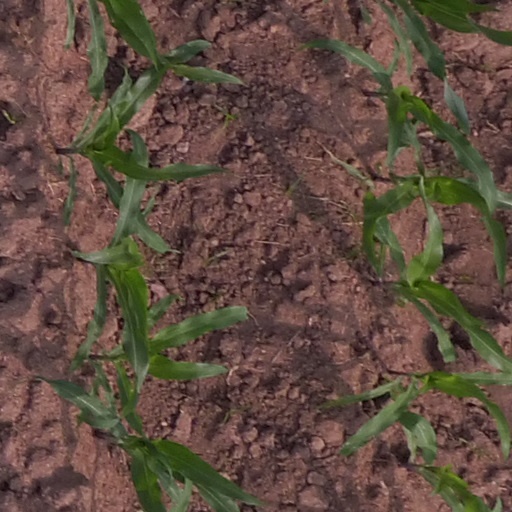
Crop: maize; corn